Money Movers

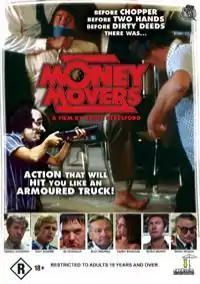
Theatrical poster

Money Movers is a 1978 Australian crime action drama film written and directed by Bruce Beresford. The film was based on the 1972 novel "The Money Movers" by Devon Minchin, founder of Metropolitan Security Services. The story deals loosely with two real-life events, the 1970 Sydney Armoured Car Robbery where A$500,000 was stolen from a Mayne Nickless armoured van, and a 1970 incident when A$280,000 was stolen from Metropolitan Security Services' offices by bandits impersonating policemen.